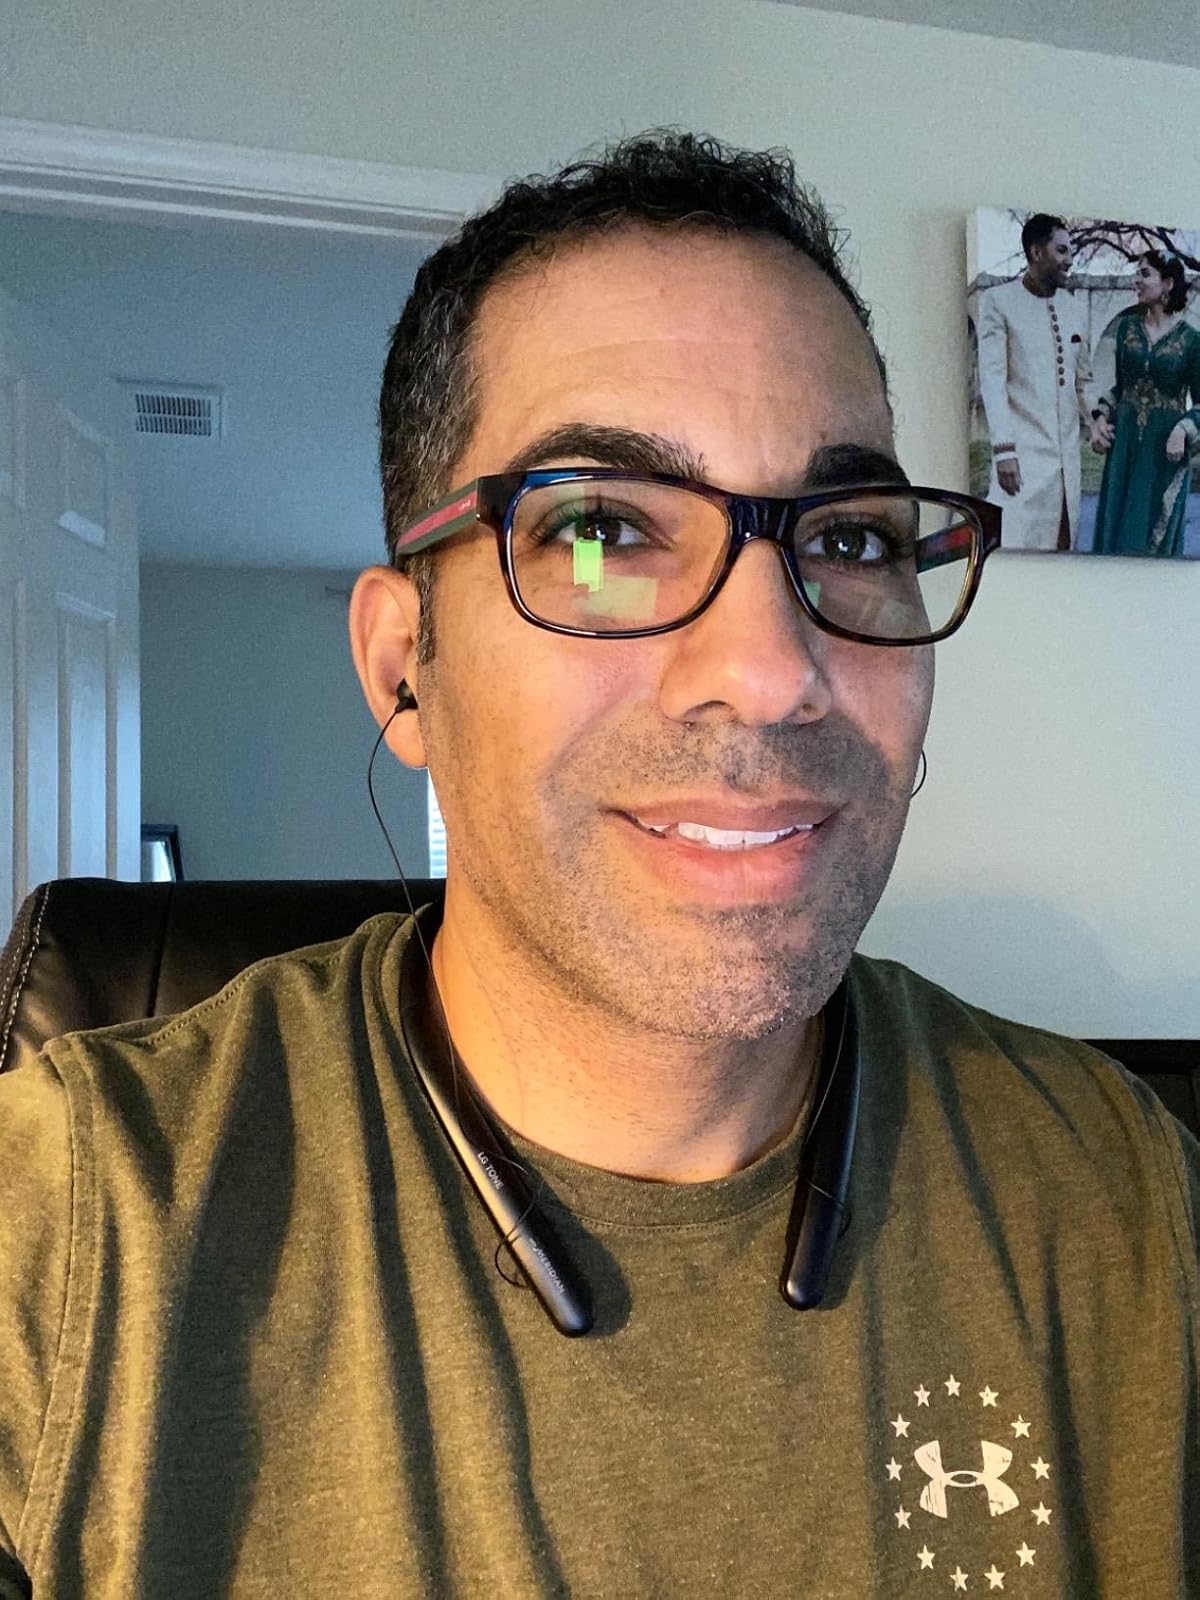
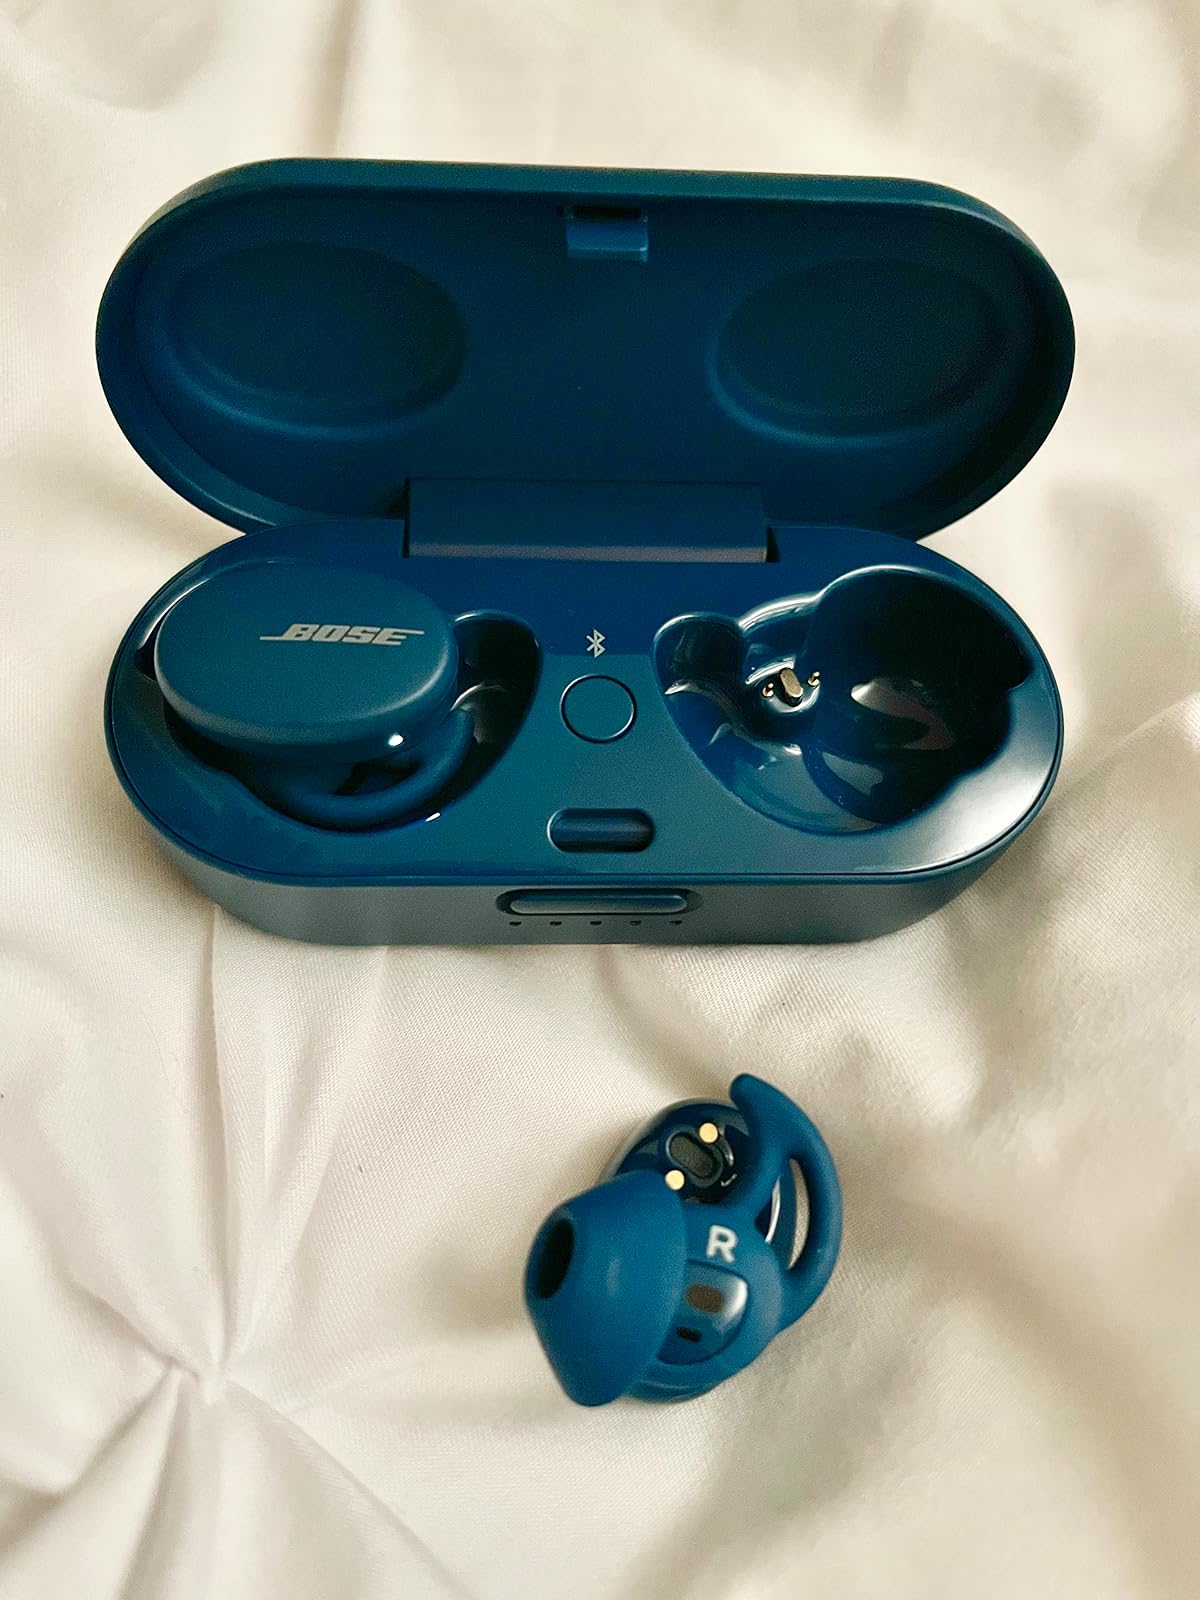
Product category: earbuds
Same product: no